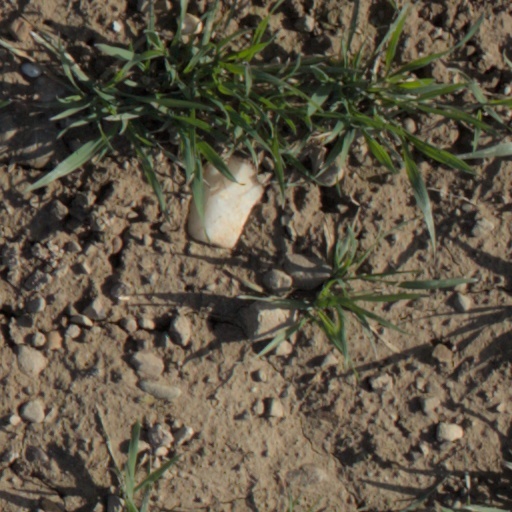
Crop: wheat